Sophie Thibault

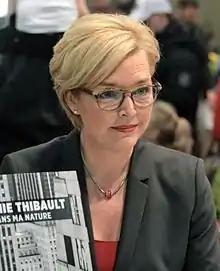
Sophie Thibault in 2017

Sophie Thibault (born May 2, 1961) is a Quebec journalist and television reporter for the TVA network.